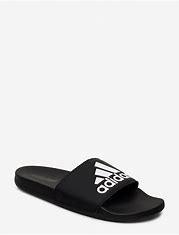
Brand: Adidas
Model: Adilette Comfort